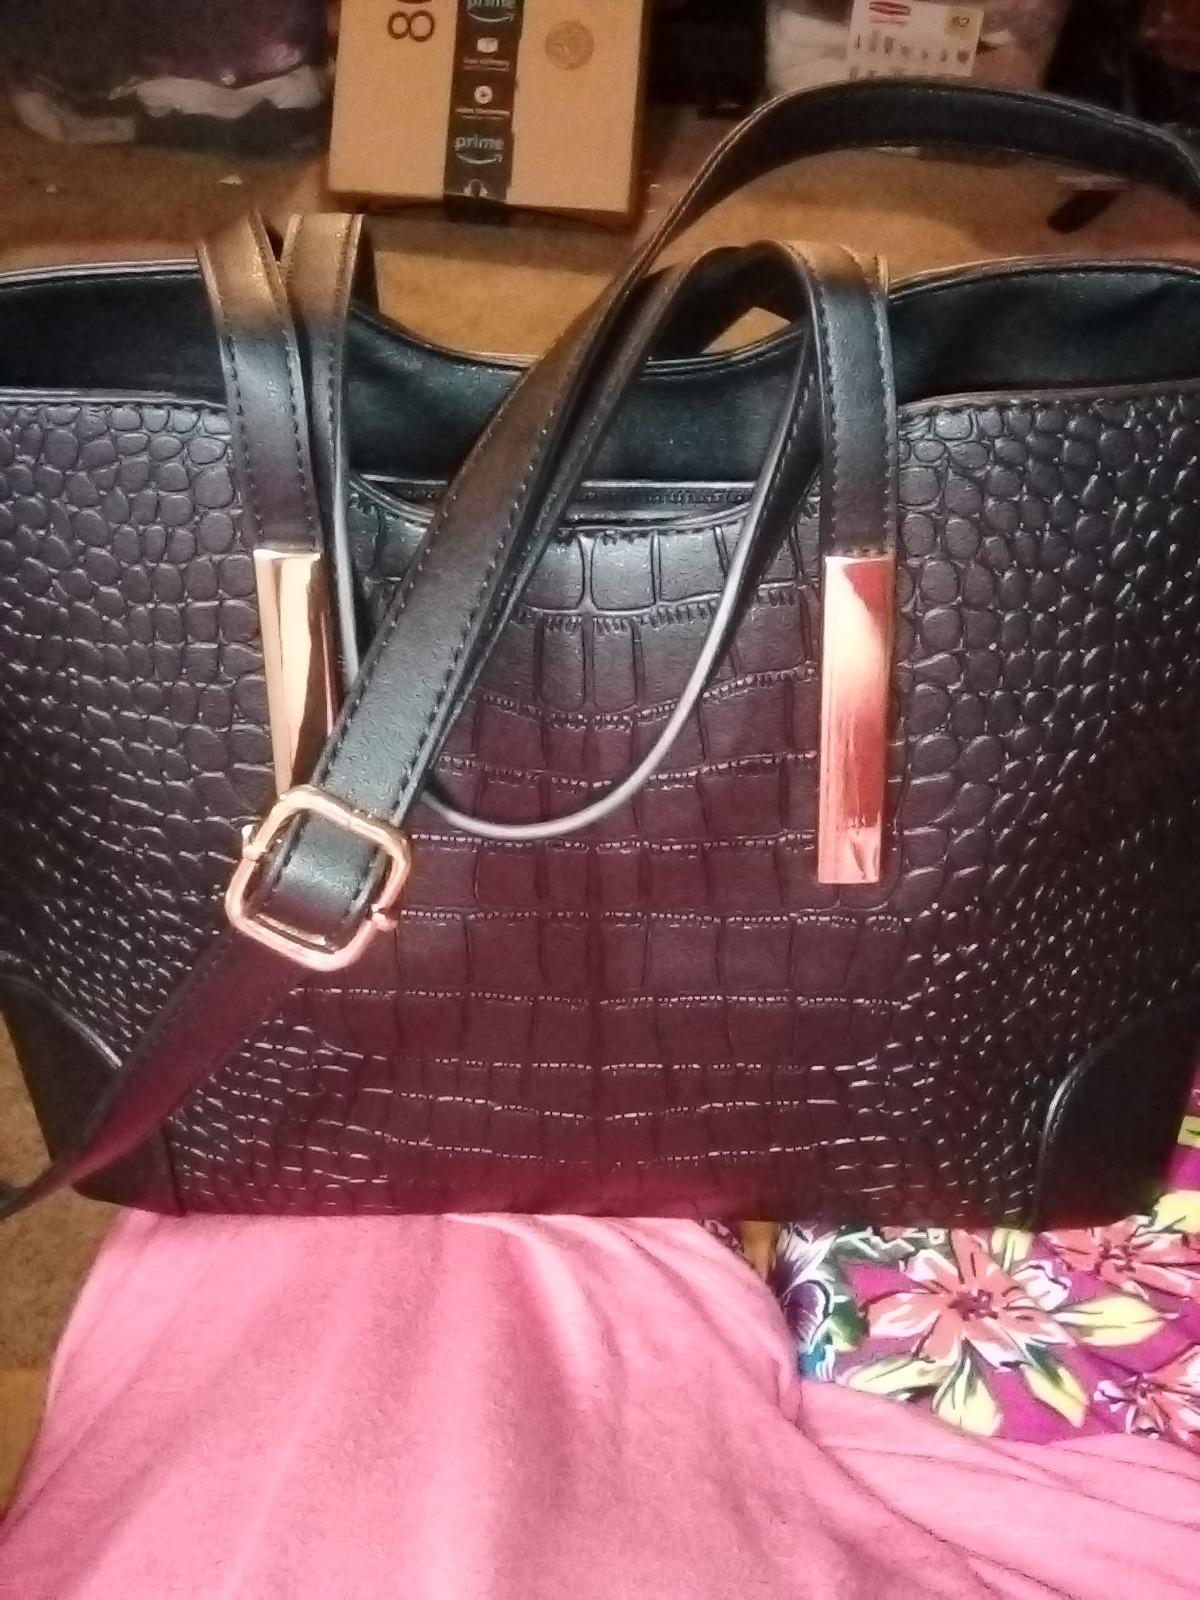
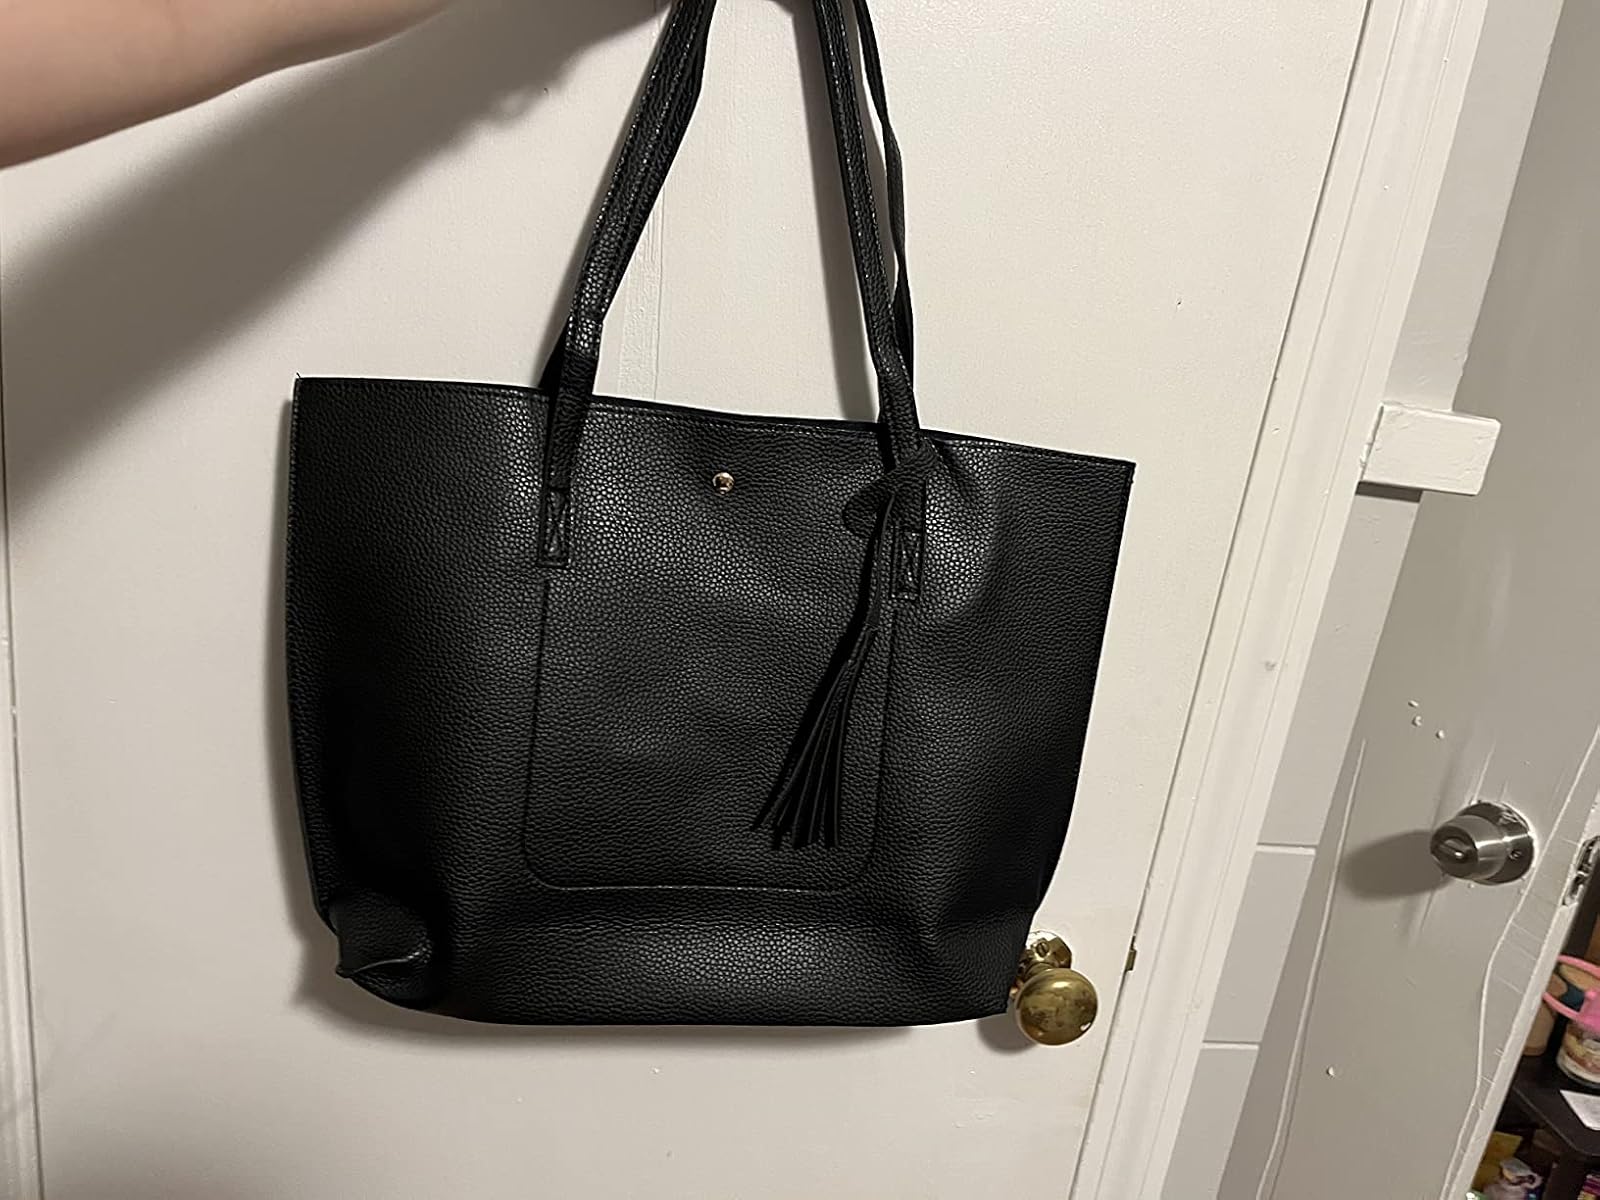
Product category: accessories_handbag
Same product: no